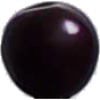
Label: cherry_wax_black